Pan-American (train)

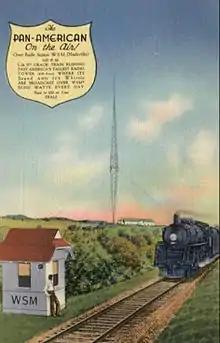
Postcard of the "Pan-American" passing the WSM transmitter in Nashville

In the words of Kincaid Herr, official historian of the L&N, the "Pan-American" "came to be the symbol of the L&N's passenger service." The train was made famous by WSM Radio's nightly broadcast of the passing train's whistle. Some "Pan-American" passengers were lucky enough to sit in comfortable lounge chairs and hear the sound of their own train's whistle from a wood-cabinet table radio tuned to WSM in the observation car. The broadcasts began on August 15, 1933.